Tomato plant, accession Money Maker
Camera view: vertical (180 deg); turntable rotation: 330 degrees
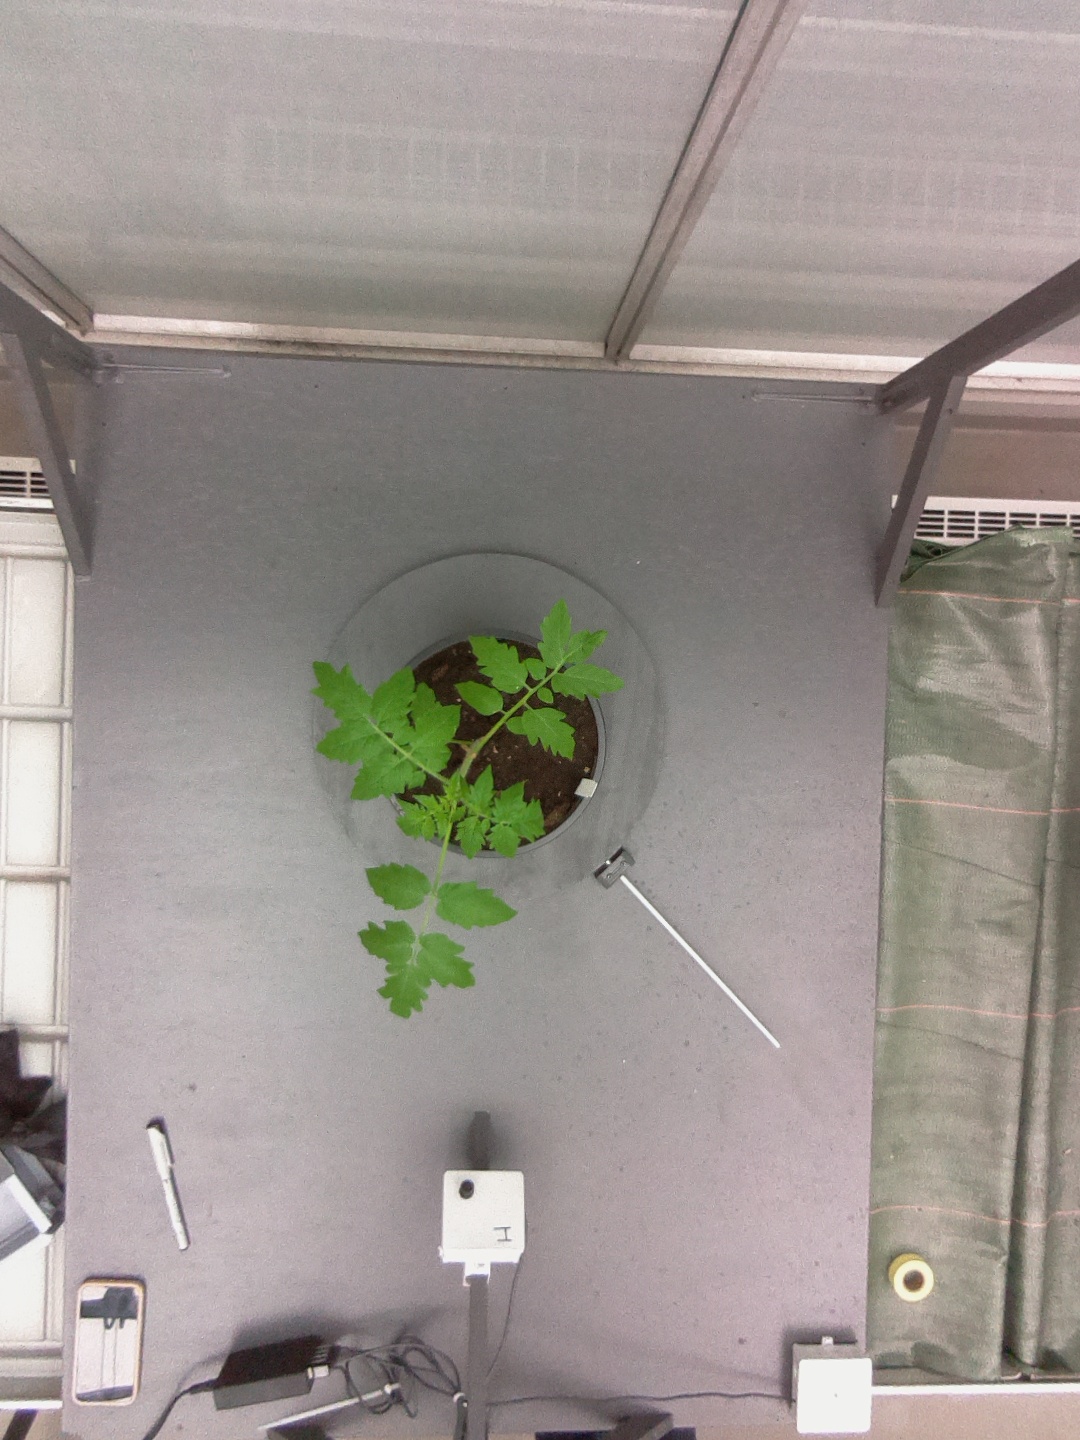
BBCH growth stage 13: 6 of true leaves visible